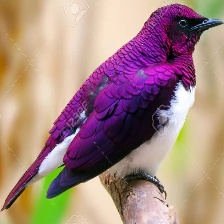
Species: VIOLET BACKED STARLING
Scientific name: CINNYRICINCLUS LEUCOGASTER